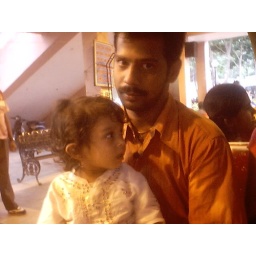
We had to rush to catch seats in this toy train :-)